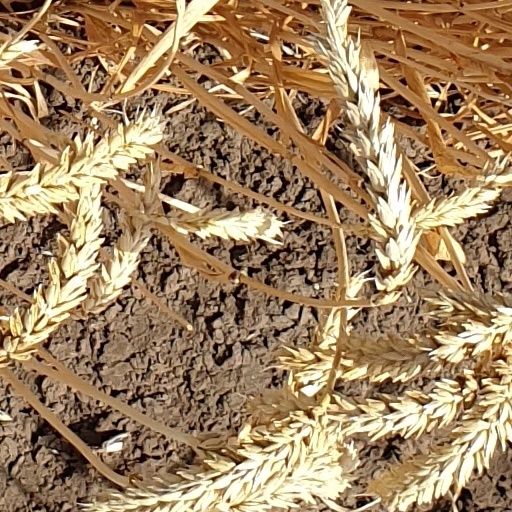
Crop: wheat